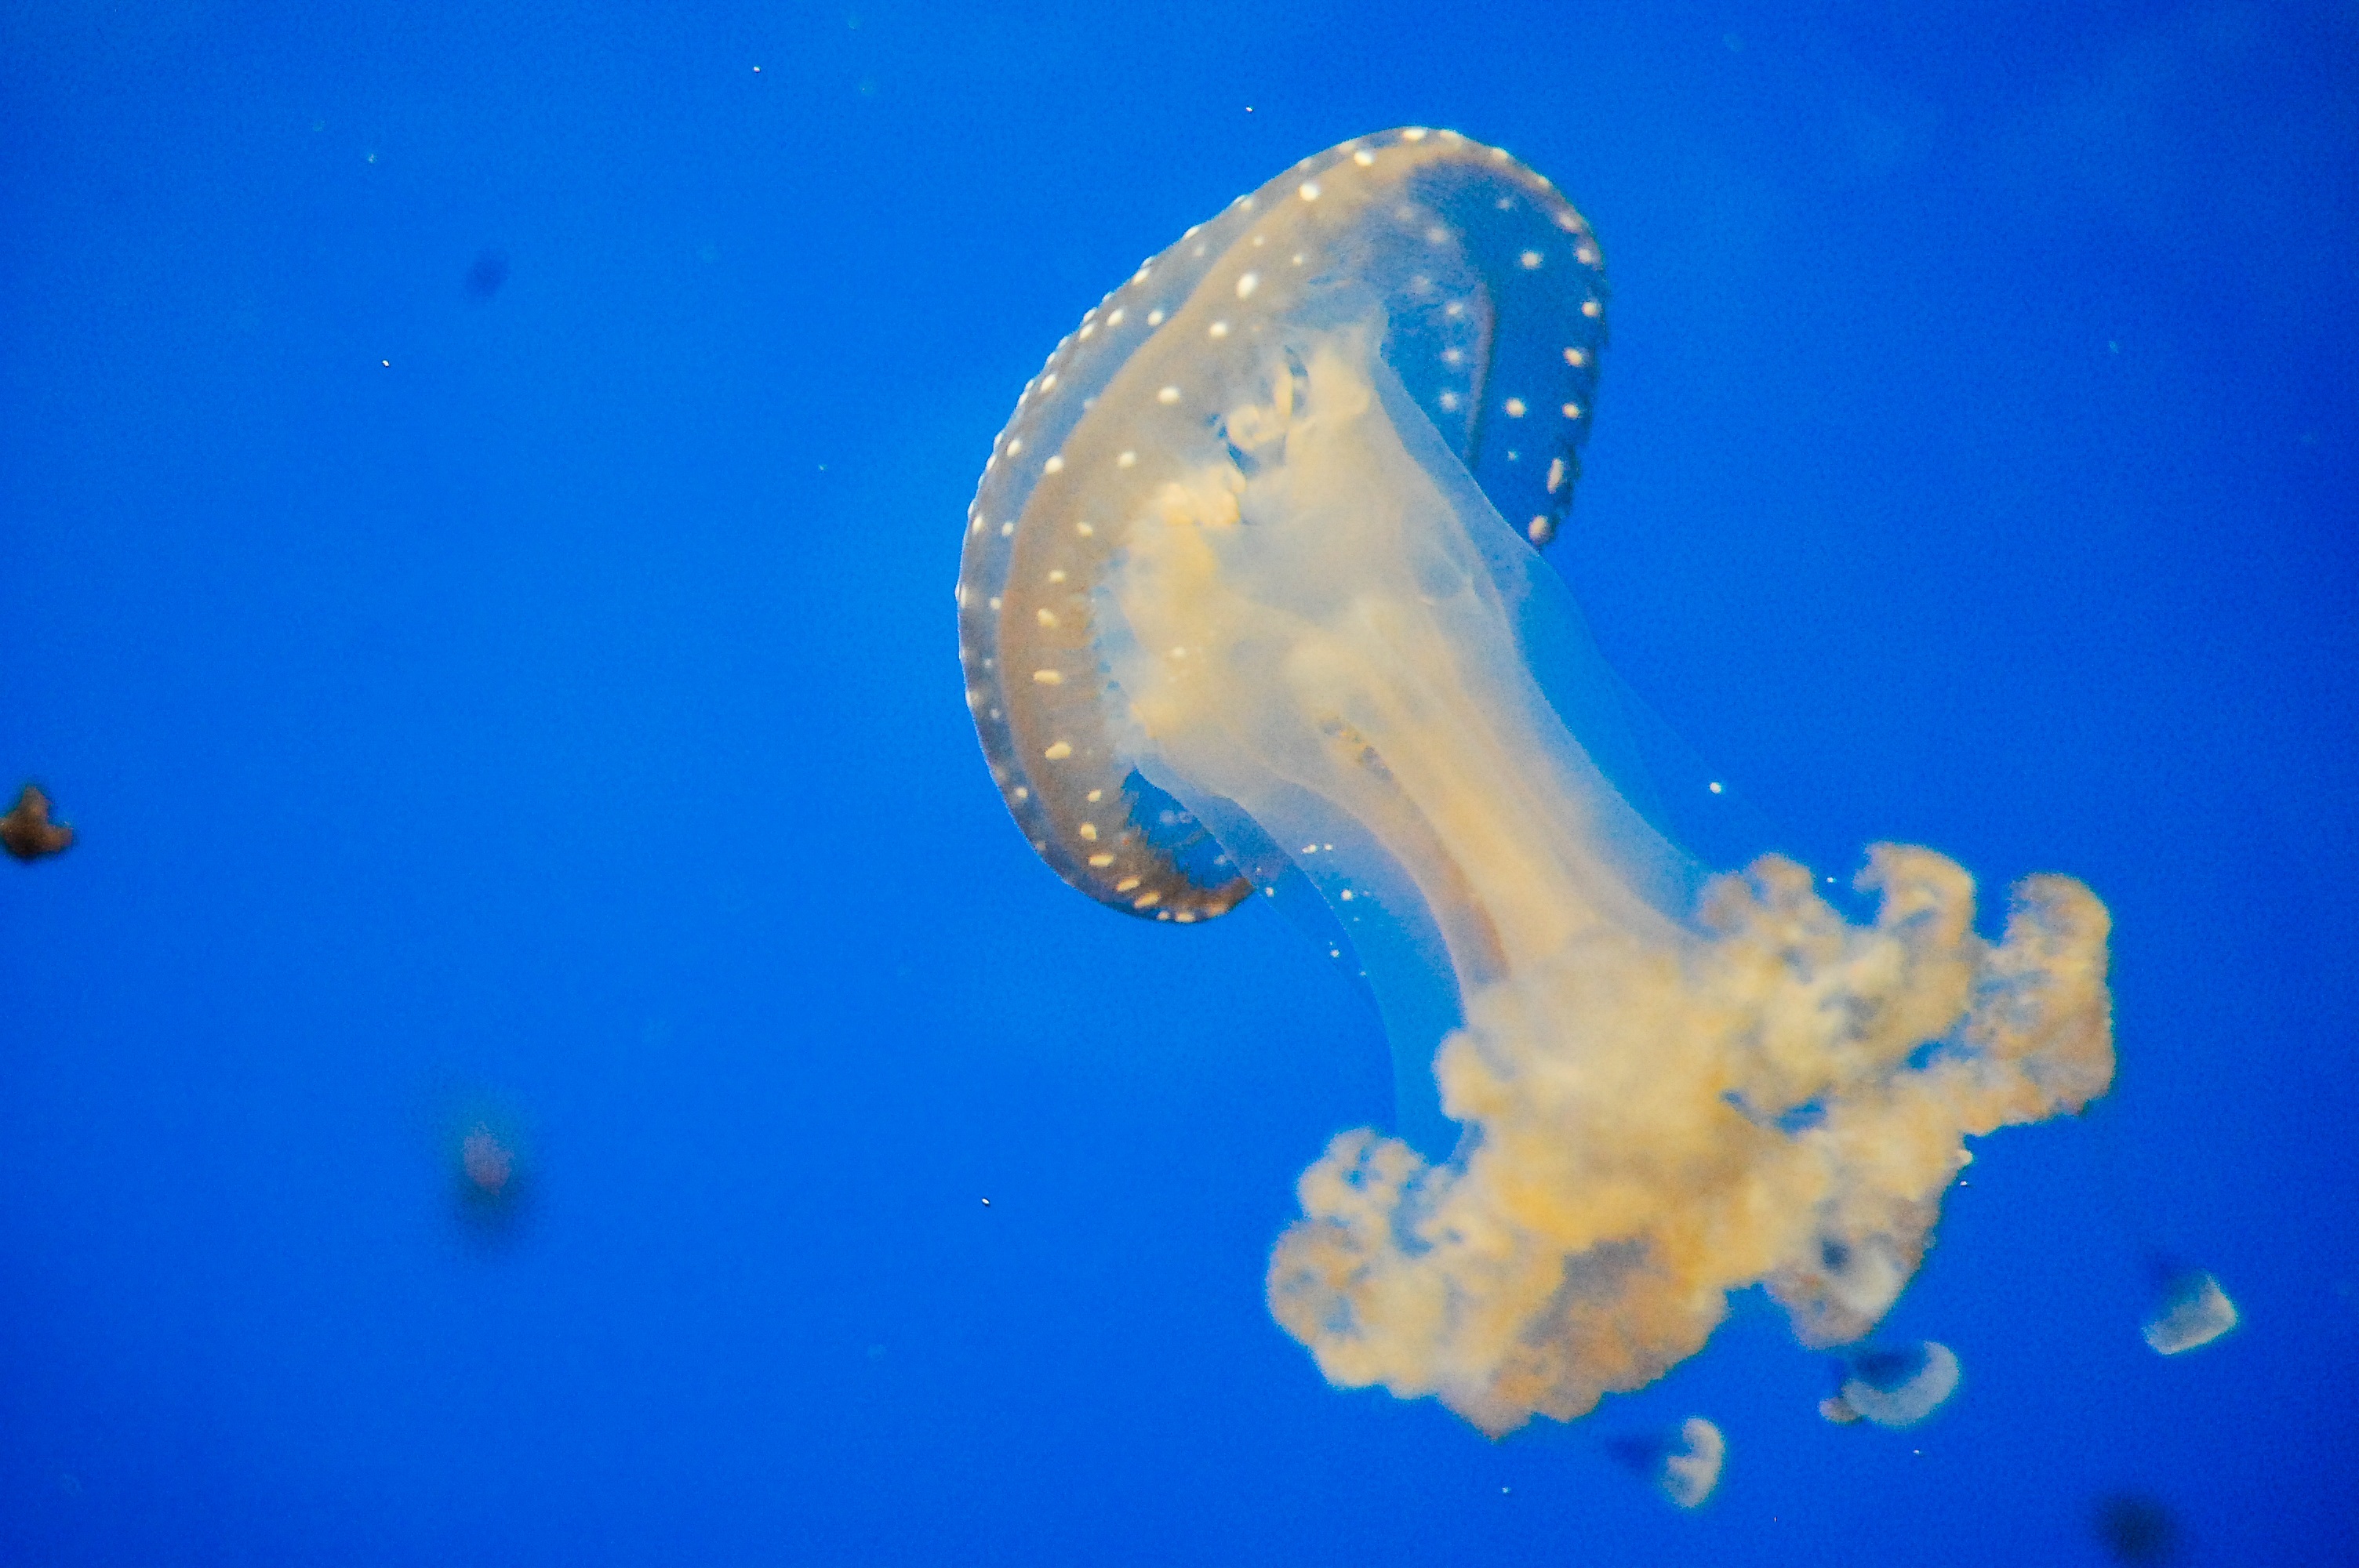
sea, ocean, animal, underwater, biology, jellyfish, blue, coral, invertebrate, reef, aquarium, cnidaria, macro photography, organism, marine biology, marine invertebrates